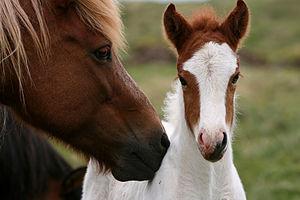
L'éthologie équine est la branche de l'éthologie, science du comportement, qui étudie les chevaux, aussi bien en ce qui concerne le comportement en milieu naturel que les relations intra-spécifiques et inter-spécifiques, parfois en milieu non-naturel. Cette science étudie notamment le comportement du cheval en rapport avec l'être humain mais, paradoxalement, l'éthologie appliquée au cheval domestique n'est étudiée que depuis peu.